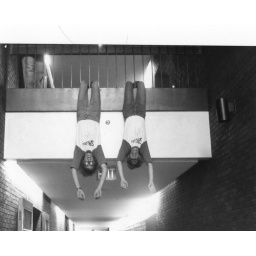
found this in a library book